German colonial projects before 1871

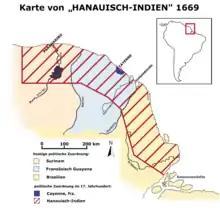
Map of the proposed colony of Hanau-India, 1669

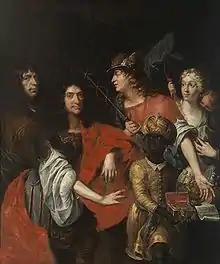
Johann David Welcker: Allegory of the acquisition of Surinam by Count Friedrich Casimir, Count of Hanau-Lichtenberg 1669. (1676) Staatliche Kunsthalle Karlsruhe Inv.-Nr. 1164.

In 1669 the Dutch West India Company and the County of Hanau entered into a contract leasing a territory of around 100,000 square kilometres between the Orinoco and Amazon rivers in Dutch Guiana to Hanau. This territory was to be many times larger than Hanau itself (which was just under 1,400 square kilometres). The intention was to compensate for the financial hardships of Hanau by achieving a positive trade balance with a colony. The contract secured extensive rights for the Dutch West India Company, including a monopoly on transport with the Hanau-Indies. However, from the outset there was a lack of resources to finance a project in this scale, and a lack of people willing to colonise it. The project ended in a financial fiasco for the county of Hanau. An attempt to sell it to King Charles II was not successful, and the project finally failed due to the outbreak of the Third Anglo-Dutch War the same year.